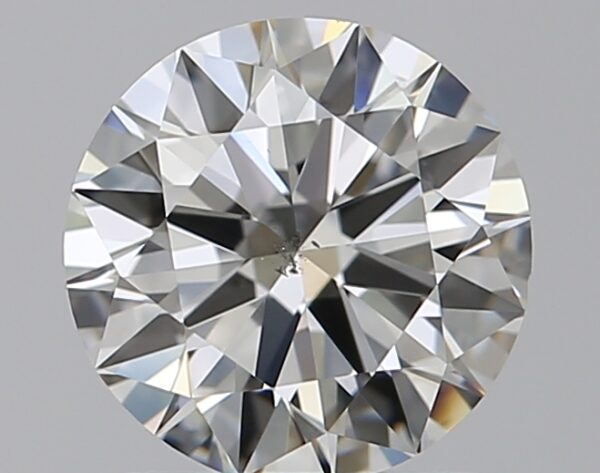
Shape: round
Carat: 1.2
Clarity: SI1
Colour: I
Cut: EX
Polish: EX
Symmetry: EX
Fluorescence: F
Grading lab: GIA
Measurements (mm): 6.81 x 6.85 x 4.14